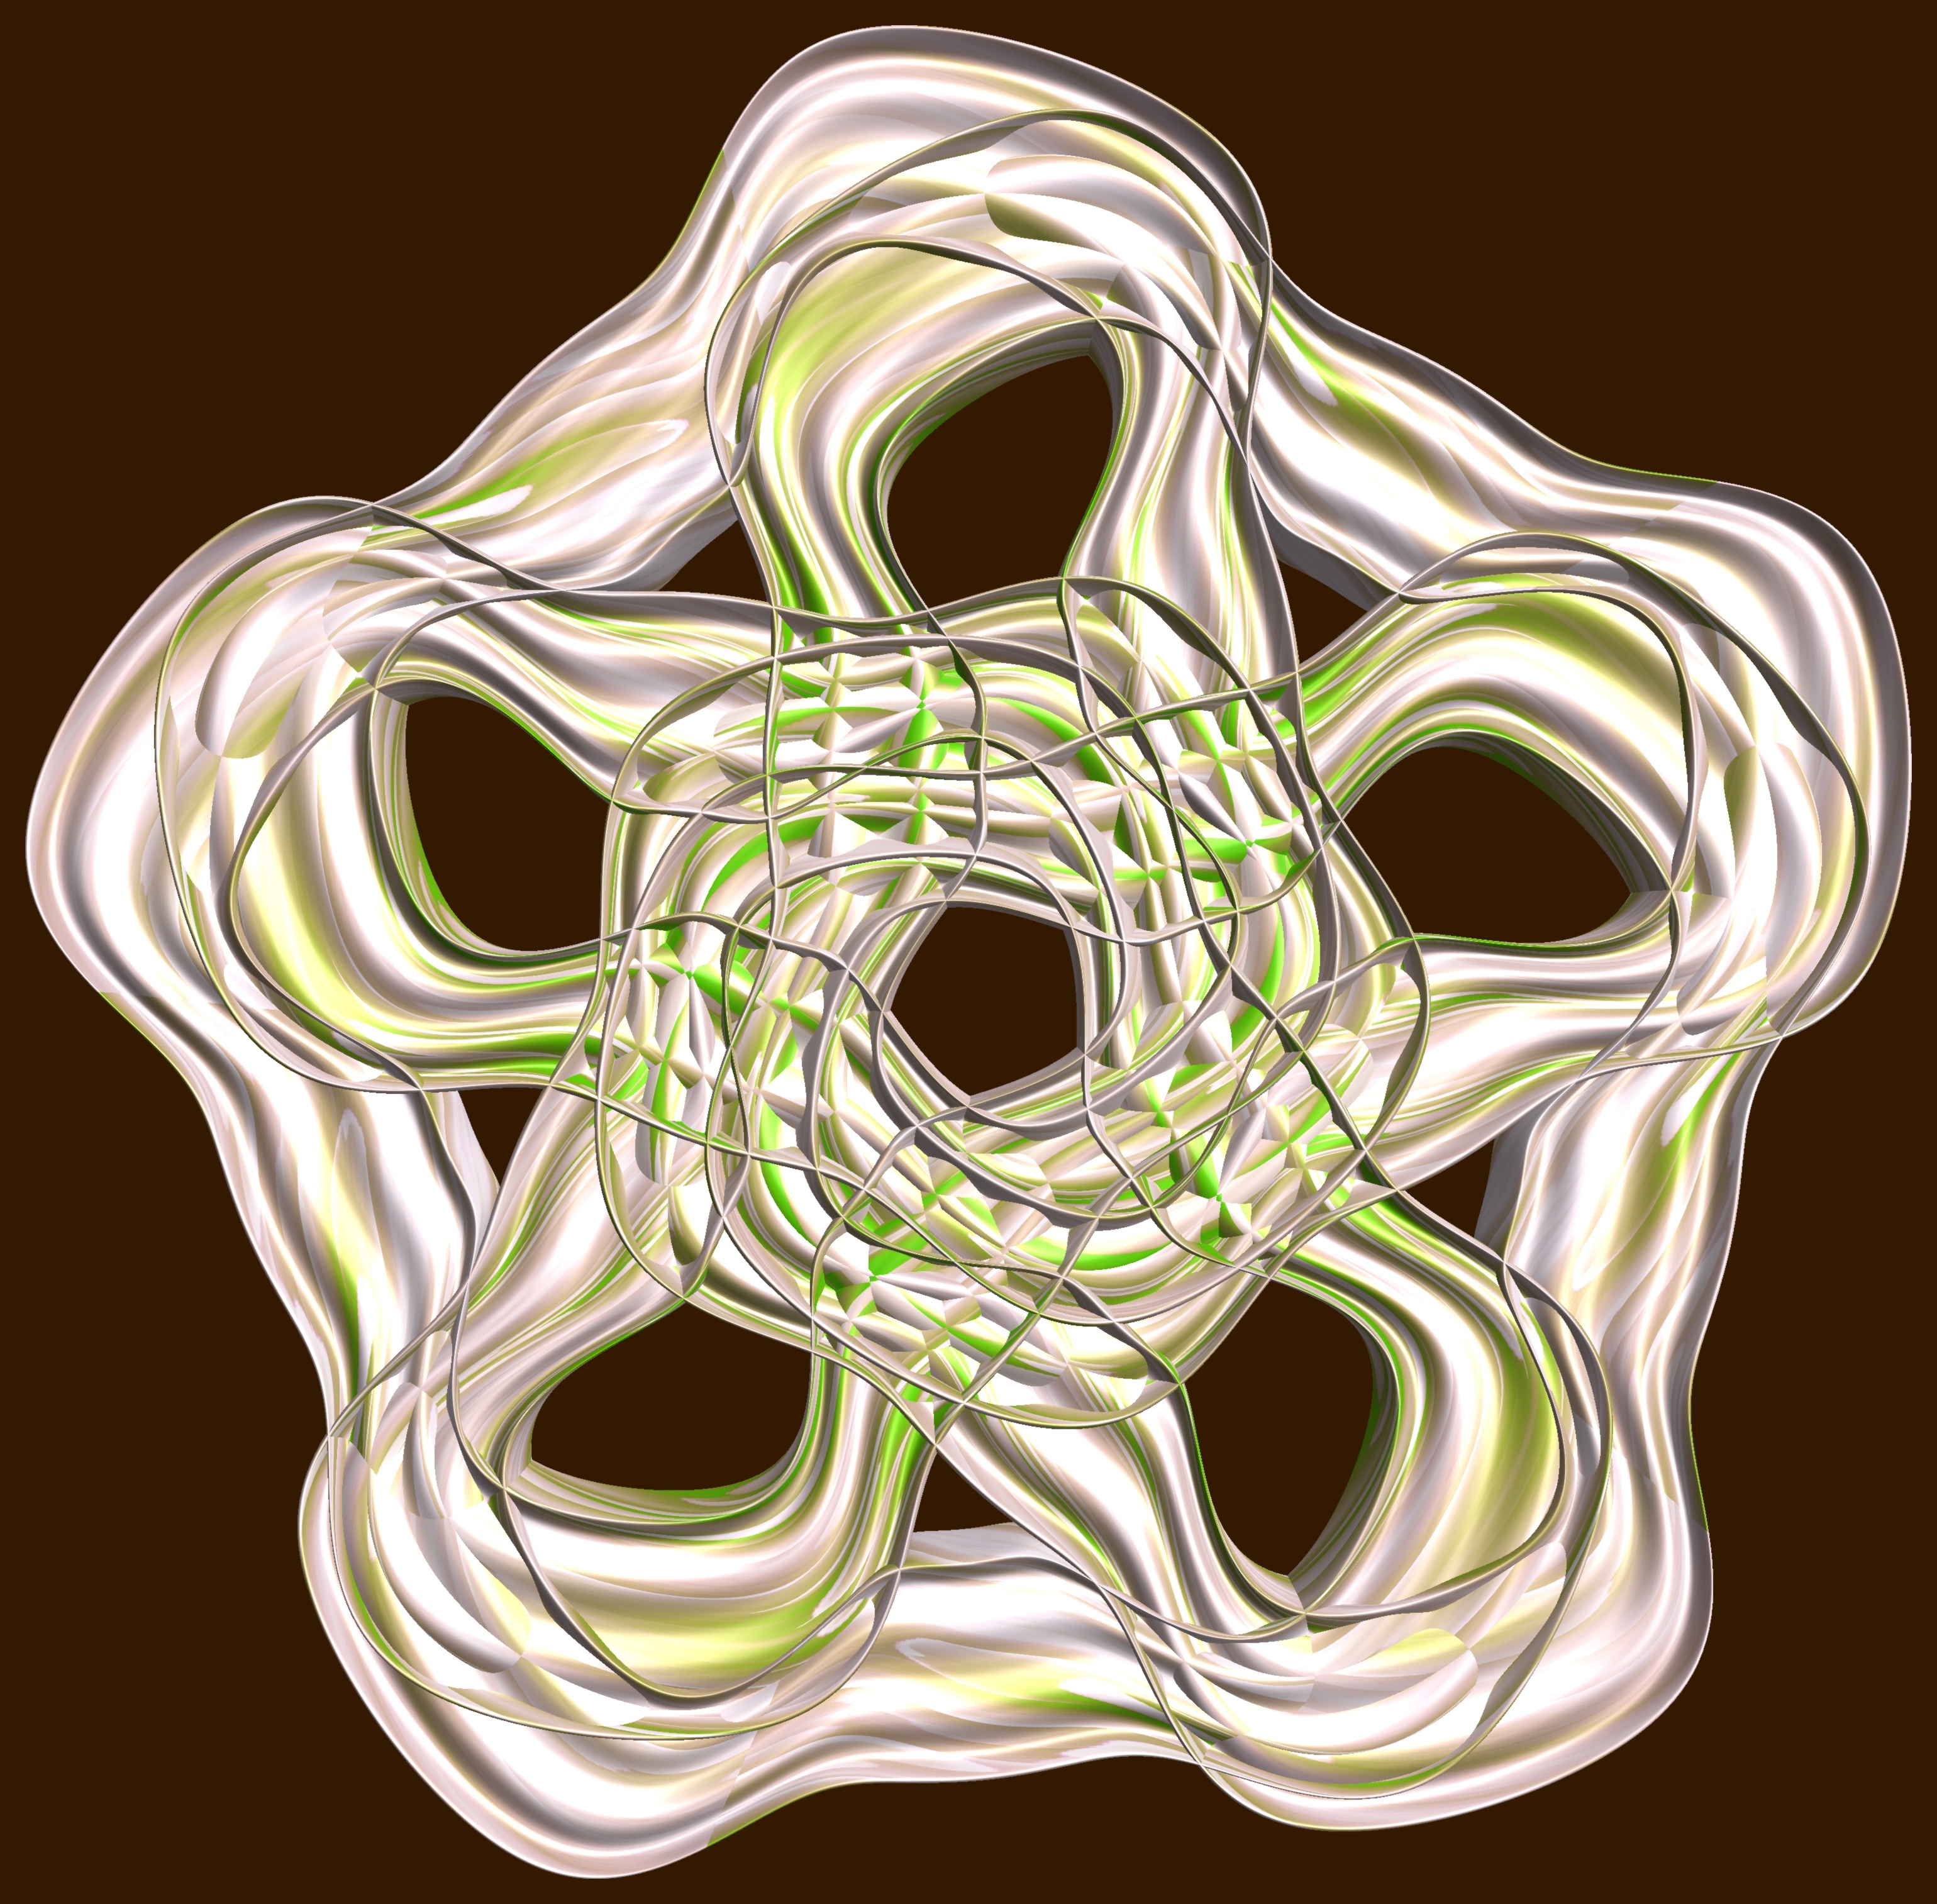
structure, texture, pattern, geometry, skull, bone, font, sculpture, mask, illustration, design, head, symmetry, 3d, graphic, organ, costume, shape, torus, mathematica, cg, parametricplot3d, code, program, algorithm, mapping, geometricsculpture